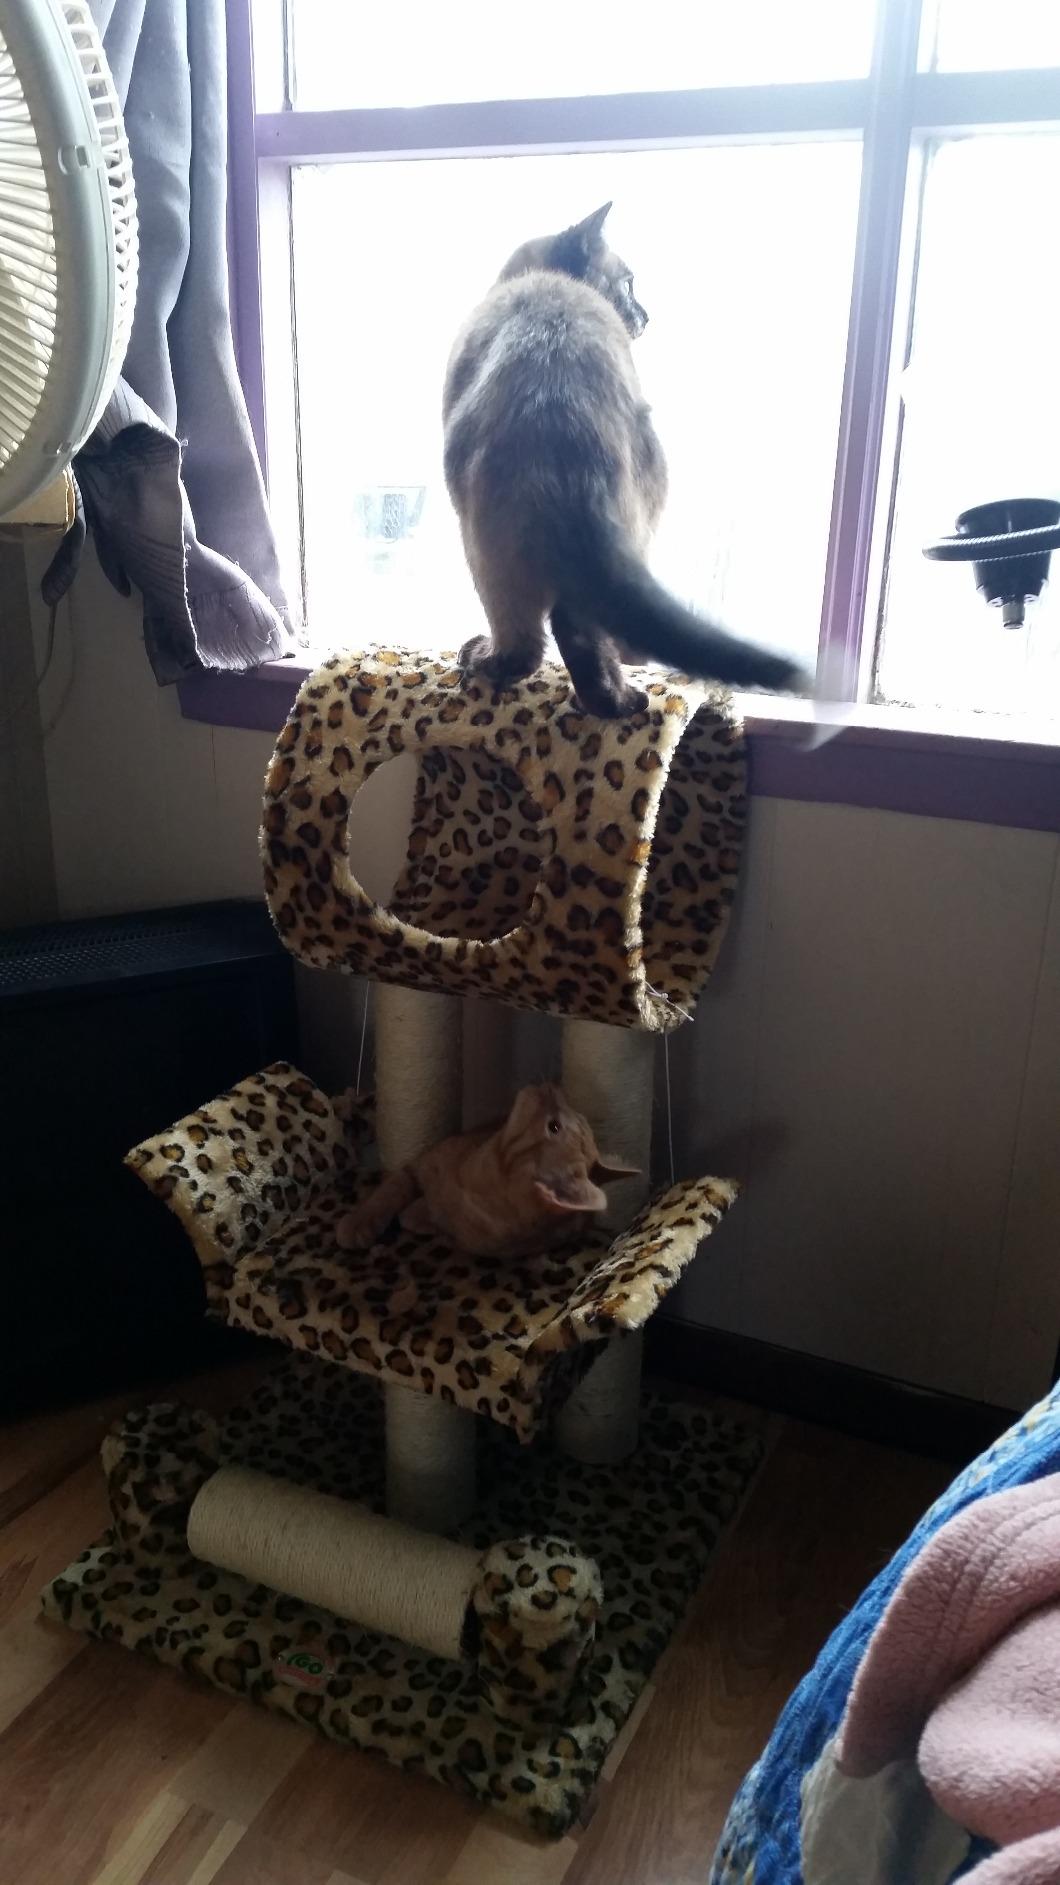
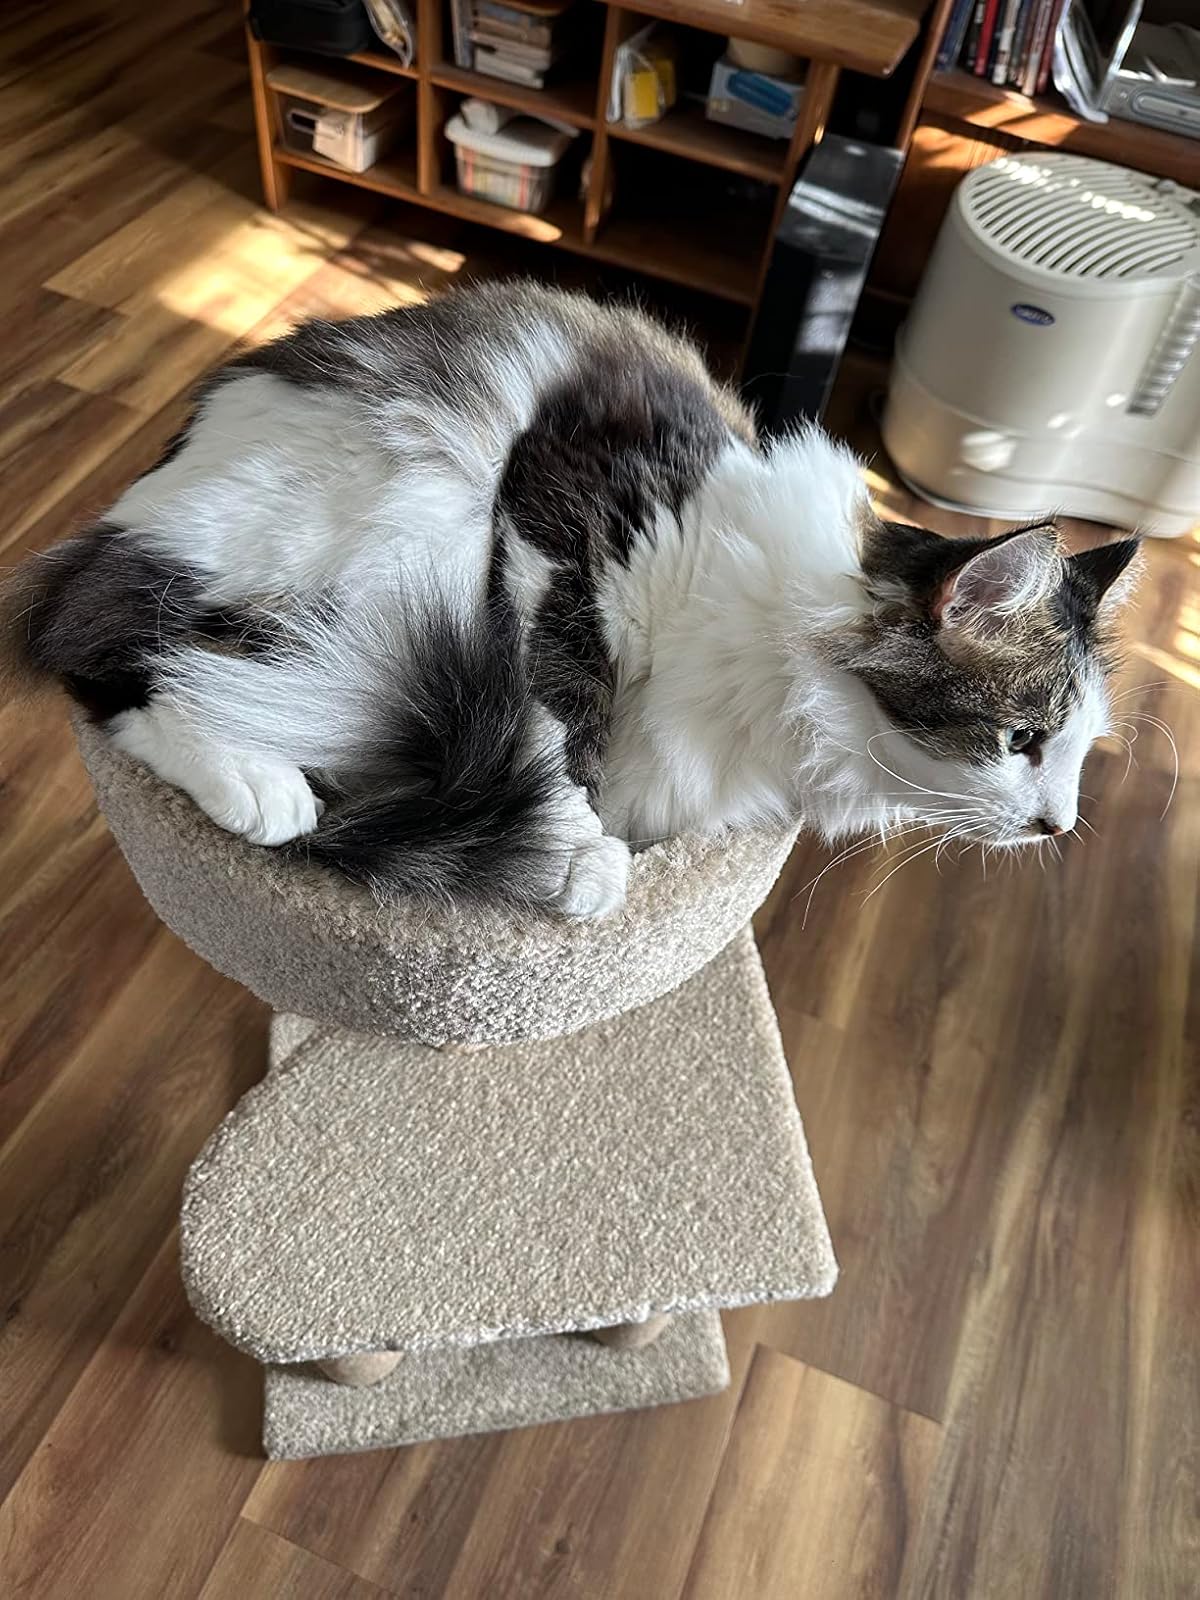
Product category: items_cat tree
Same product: no